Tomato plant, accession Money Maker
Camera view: horizontal (90 deg, fisheye); turntable rotation: 60 degrees
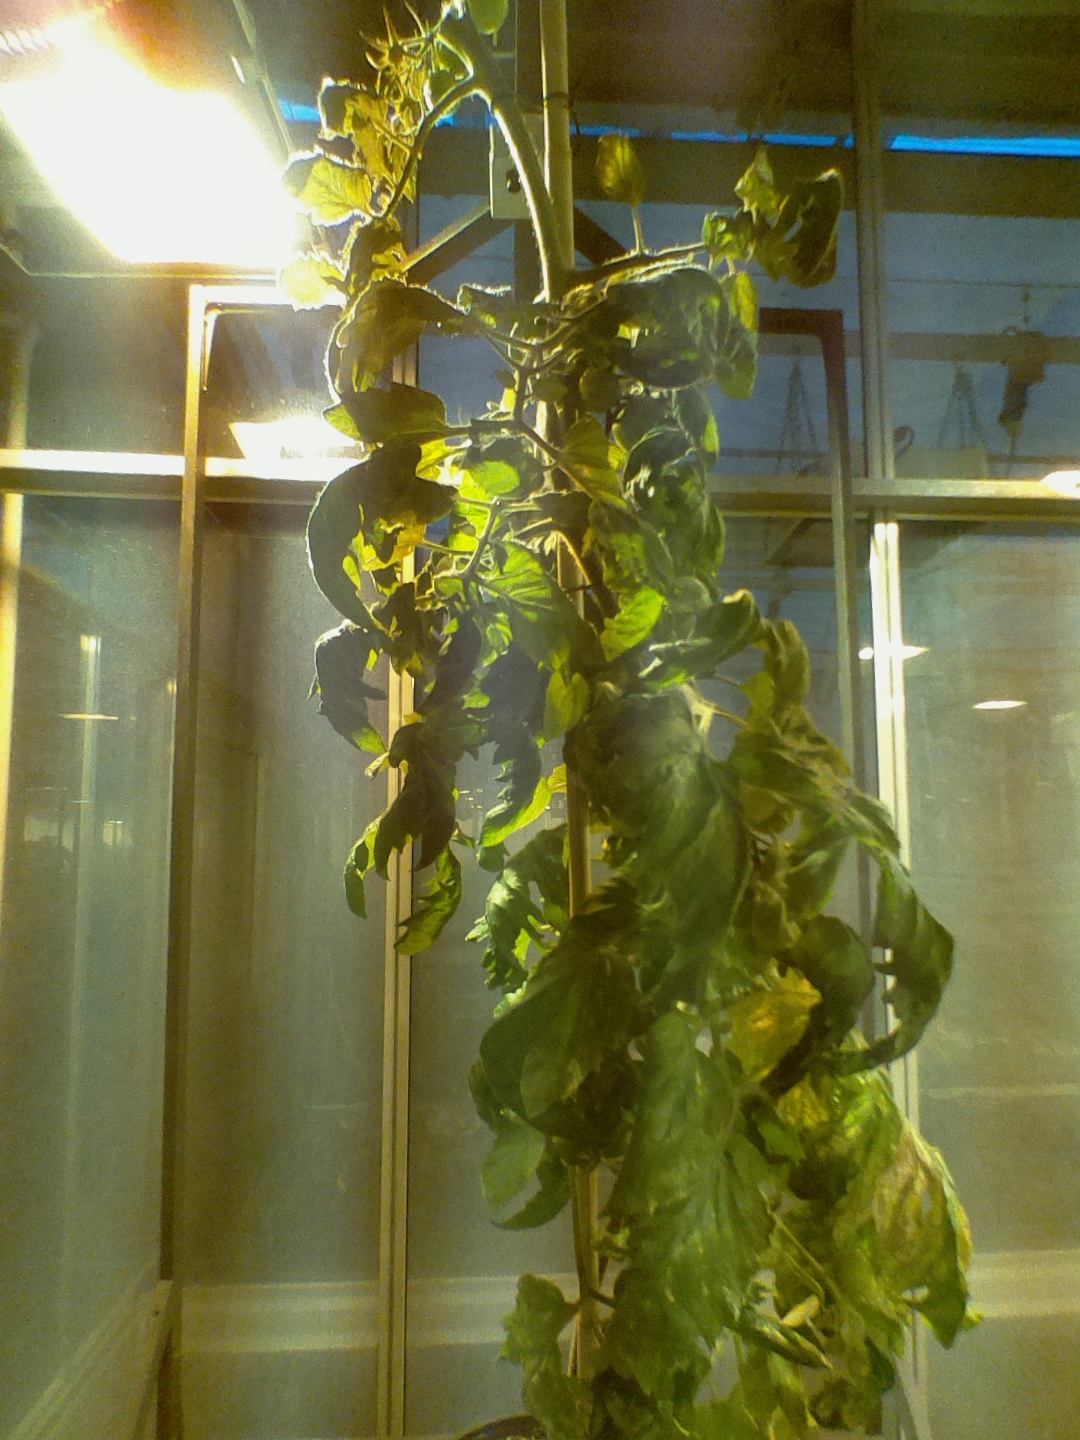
BBCH growth stage 74: 40%-50% of final fruit size